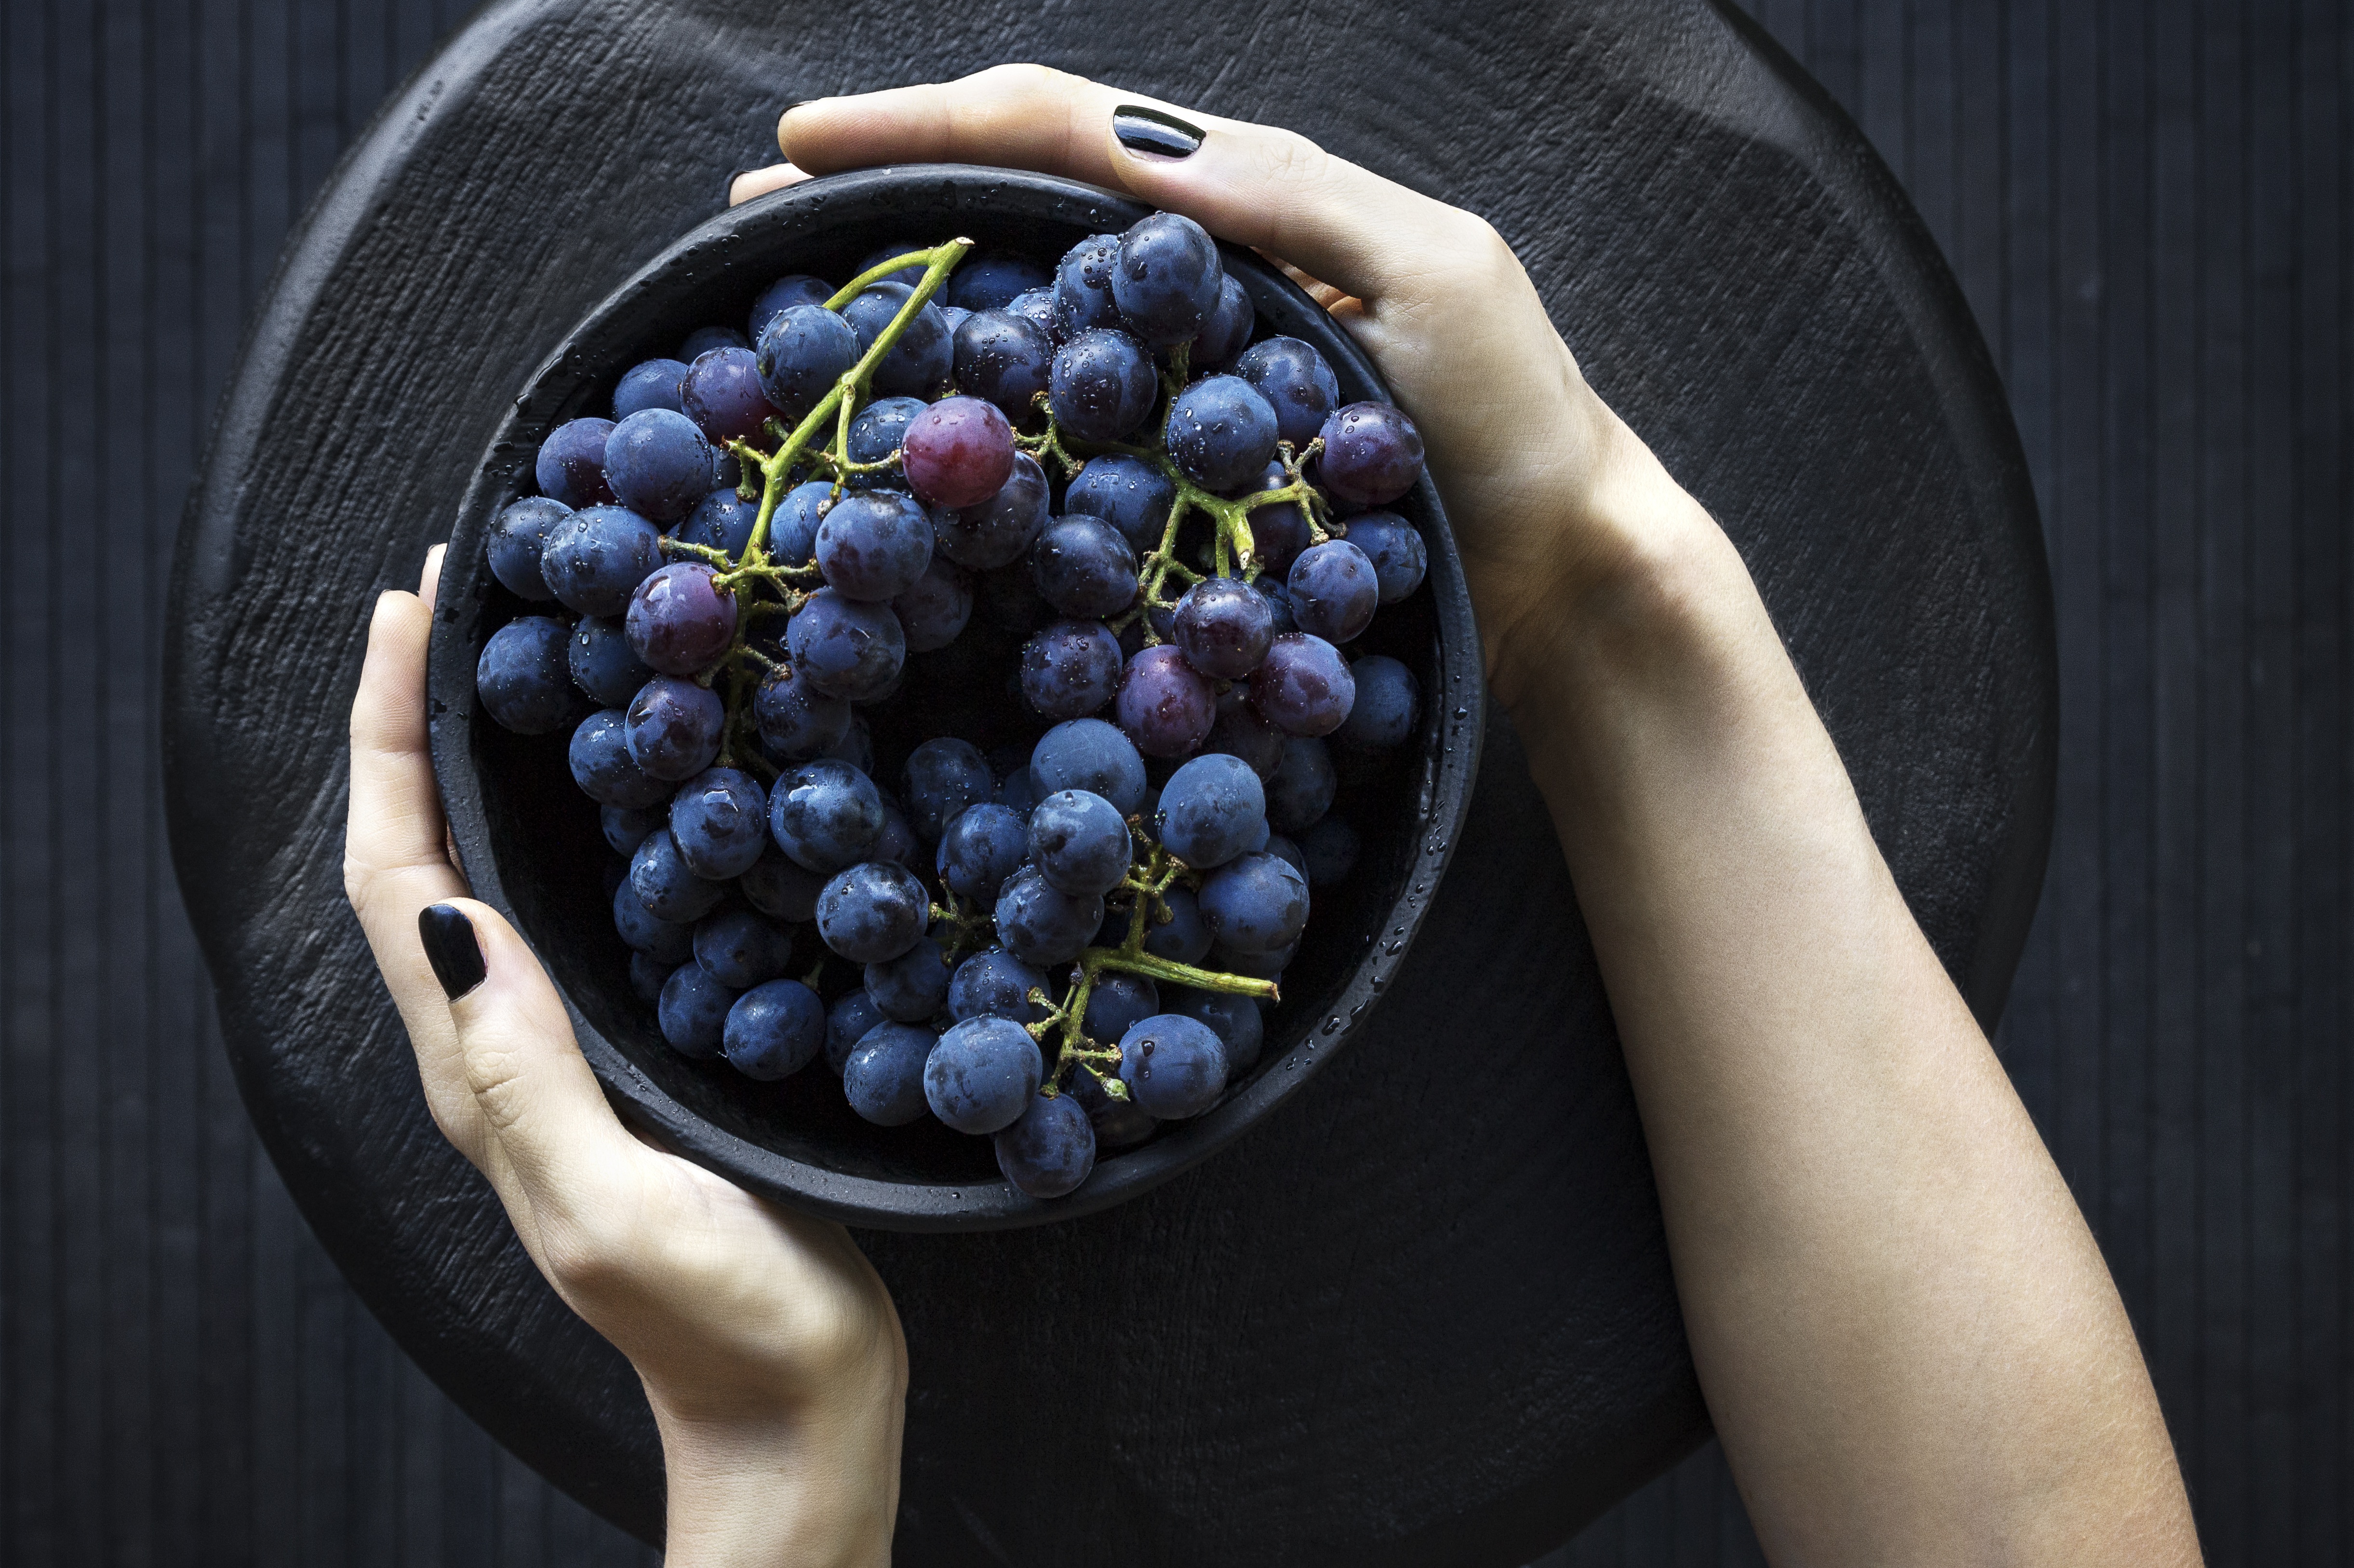
plant, grape, fruit, berry, flower, dark, food, produce, blue, juicy, healthy, health, hands, grapes, fruits, black background, flowering plant, vitis, round table, land plant, grapevine family, black bowl, black nails, black table